Palestinian fedayeen

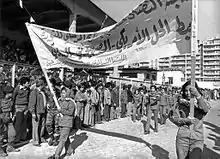
Fedayeen of the Popular Democratic Front for the Liberation of Palestine (PDFLP) in Lebanon

The words "Palestinian" and "fedayeen" have had different meanings to different people at various points in history. According to the Sakhr Arabic-English dictionary, "fida'i"—the singular form of the plural "fedayeen"—means "one who risks his life voluntarily" or "one who sacrifices himself". In their book "The Arab-Israeli Conflict", Tony Rea and John Wright have adopted this more literal translation, translating the term fedayeen as "self-sacrificers".